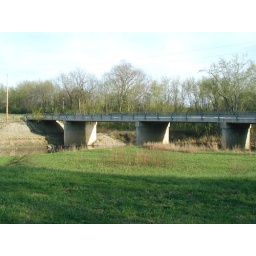
County road bridge over the river on the southwest boundary of the forest preserve.